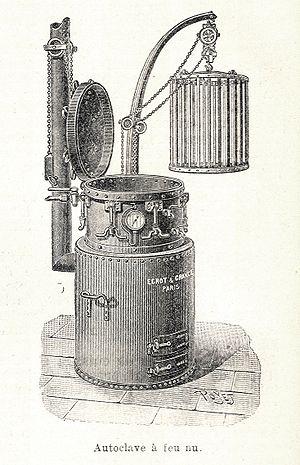
La conservation de la viande, sur le plan alimentaire, comprend un ensemble de procédés de traitement destinés à conserver les propriétés nutritives, le goût, la texture et la couleur de l'aliment cru, mi-cuit ou cuit, en veillant à le garder comestible, préservé de tout élément qui pourrait provoquer une intoxication alimentaire.